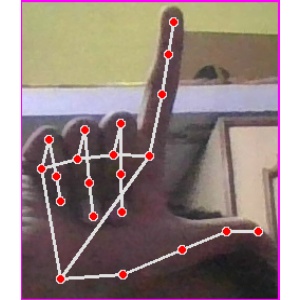
अक्षर: ल